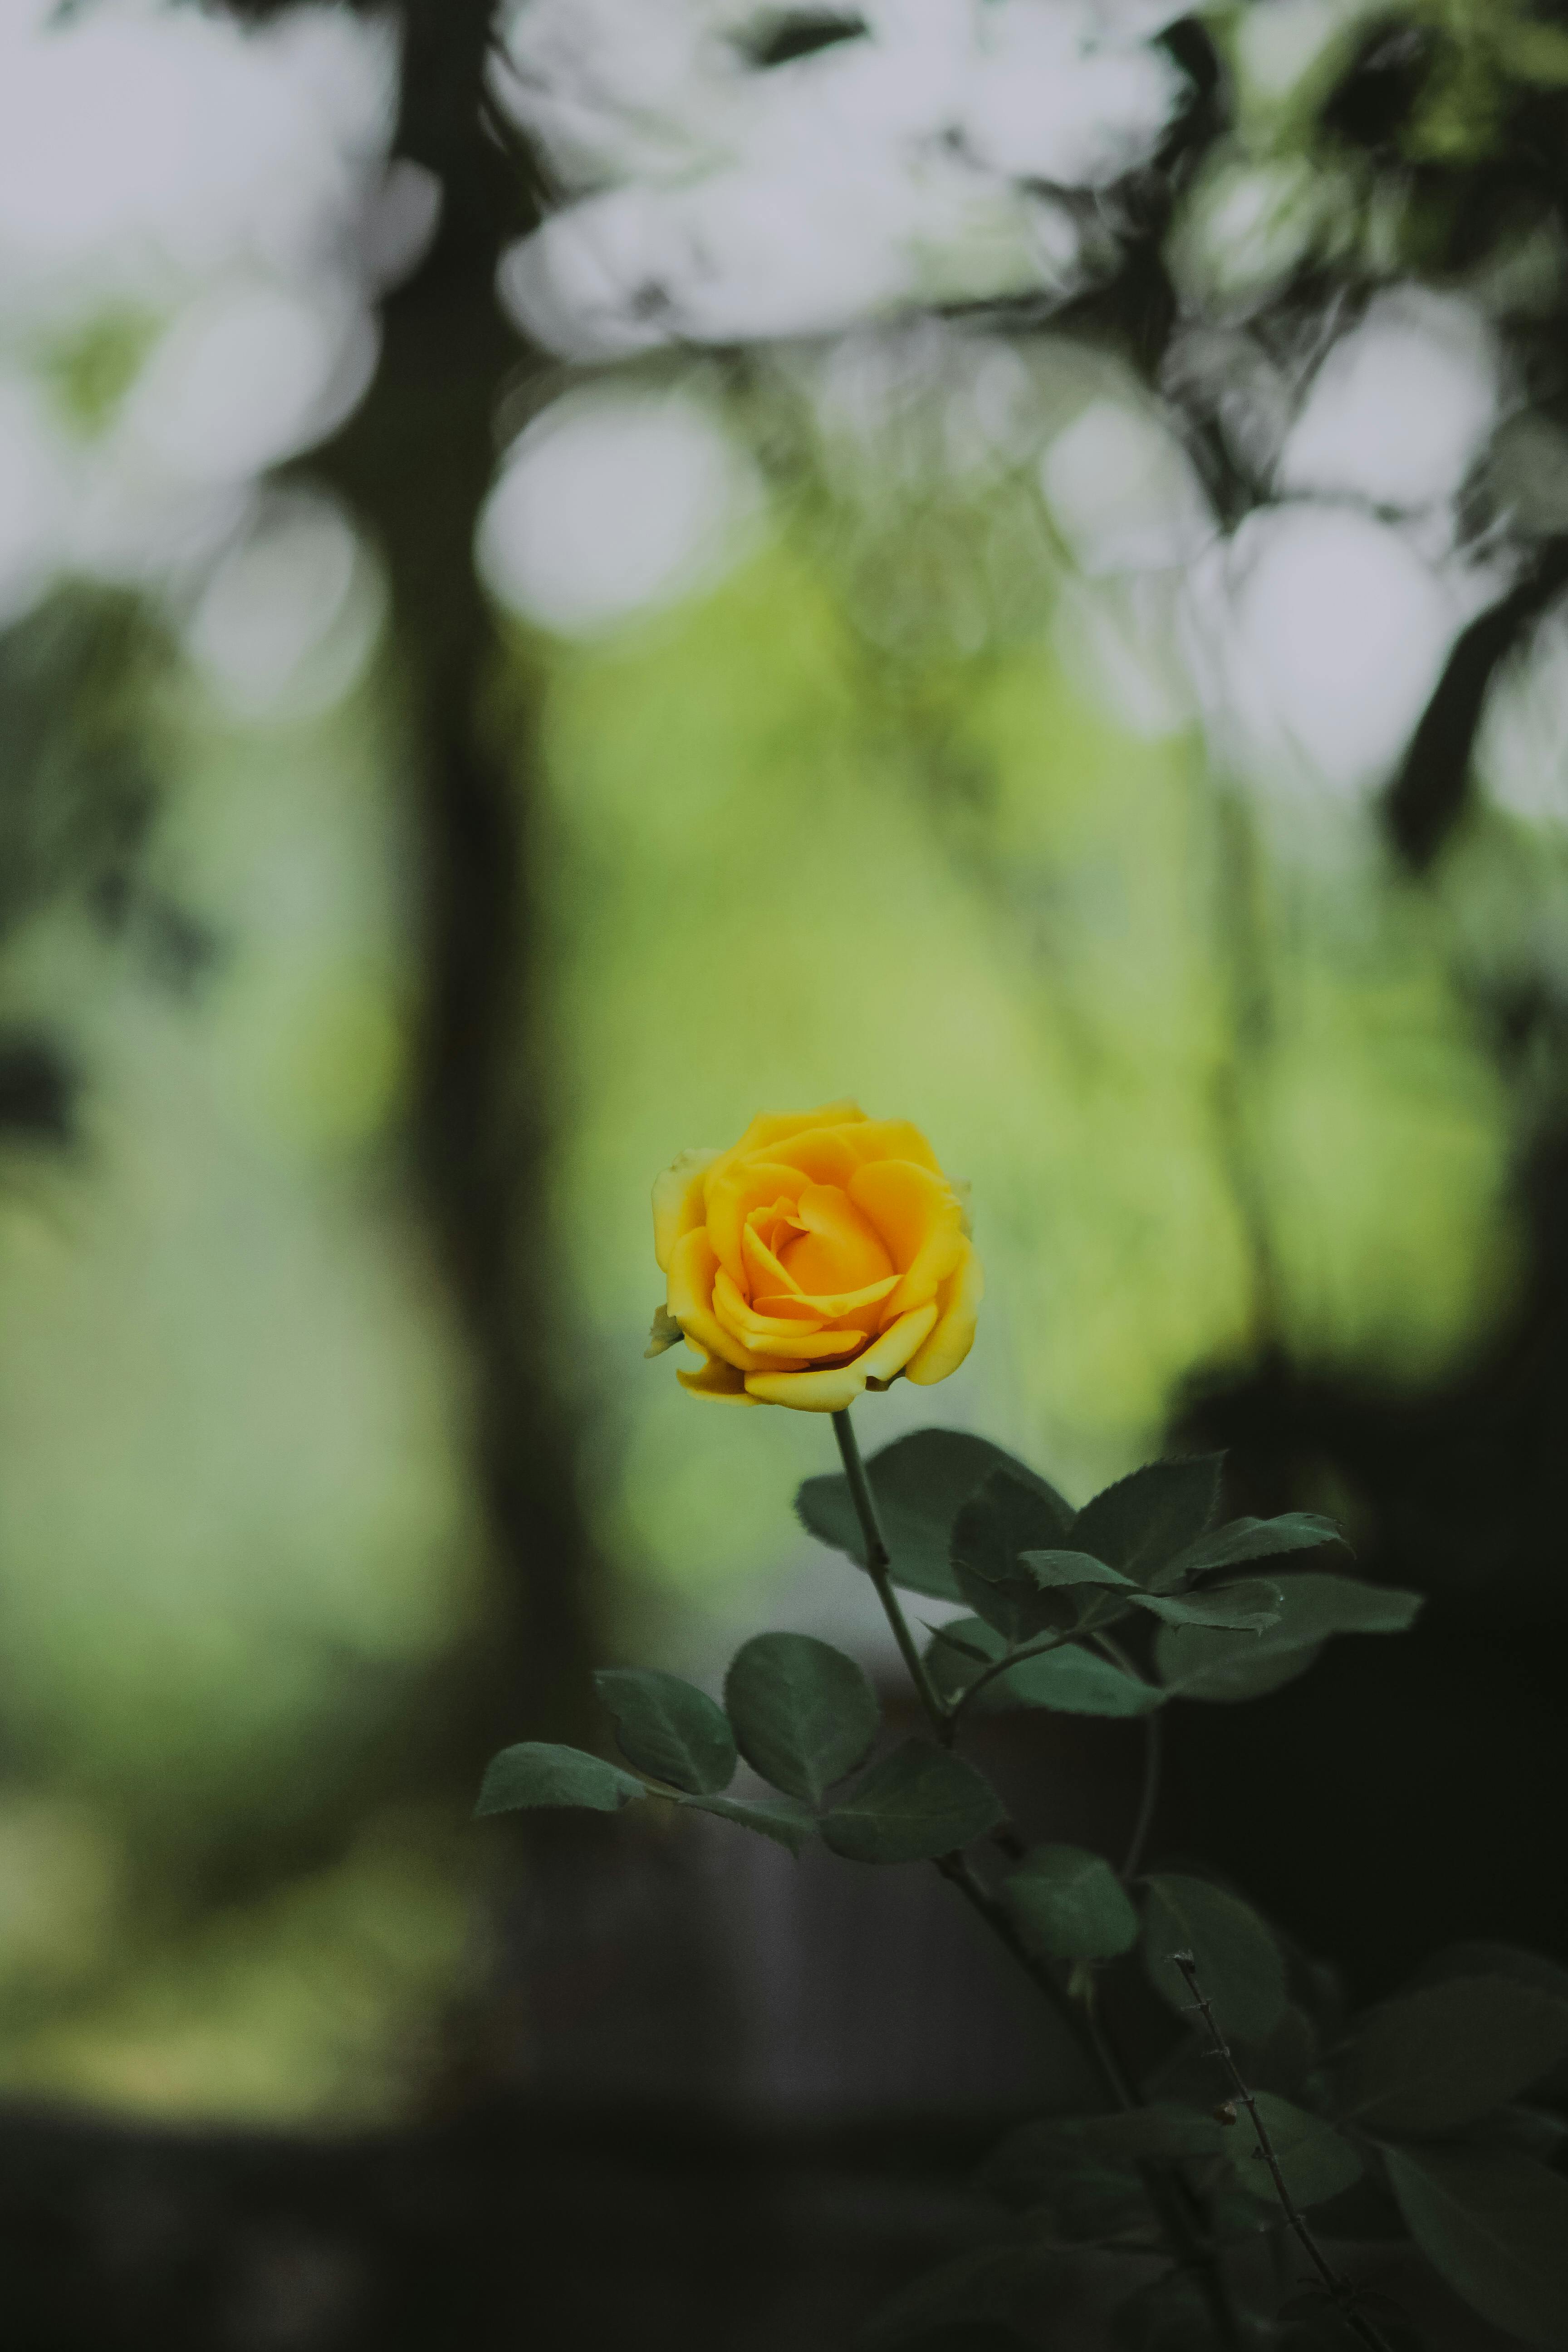
flower, plant, petal, branch, Hybrid tea rose, grass, rose, rosa centifolia, Tints and shades, rose family, flowering plant, floribunda, garden roses, rose order, landscape, annual plant, wood, sky, peach, soil, natural landscape, still life photography, plant stem, Pedicel, still life, herbaceous plant, macro photography, art, austrian briar, twig, happy